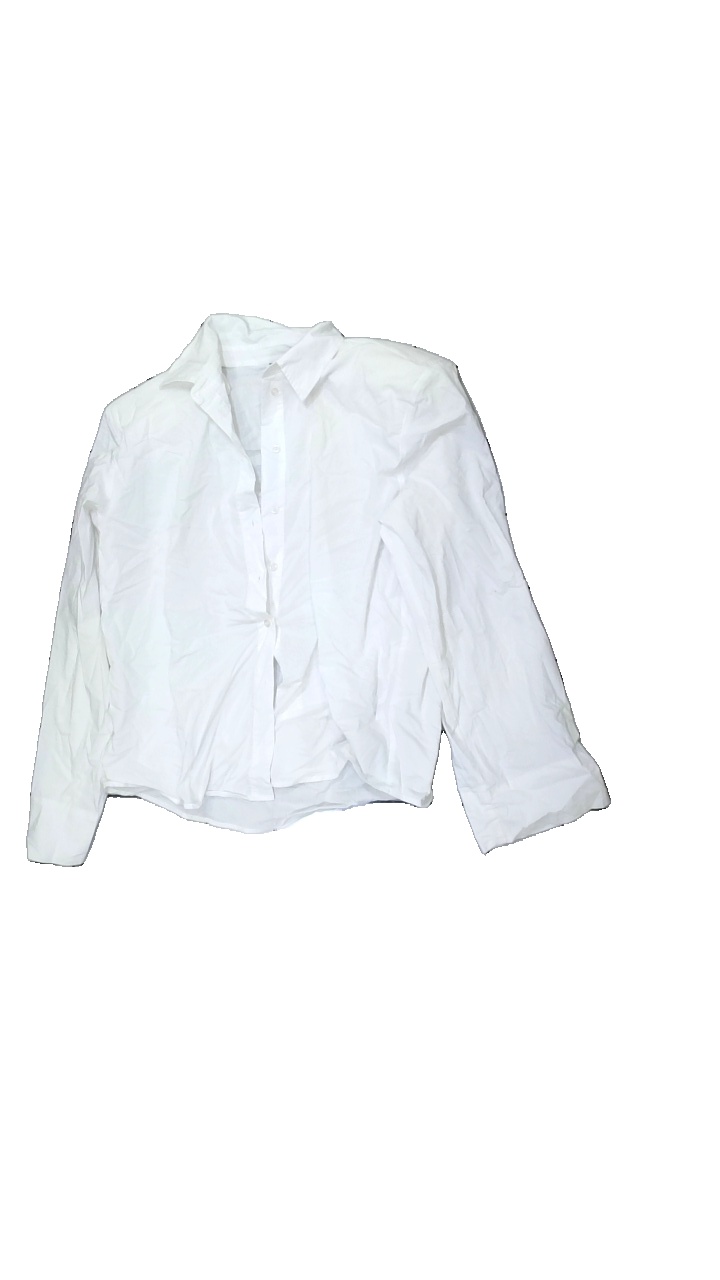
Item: Skirt (Ladies)
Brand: Gina Tricot
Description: skjorta med puff axlar
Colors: White
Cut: Regular
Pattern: Other
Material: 63% bomull 37% polyester
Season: All
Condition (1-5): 3
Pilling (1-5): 5
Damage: smuts fläck
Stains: Major
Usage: Export
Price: <50